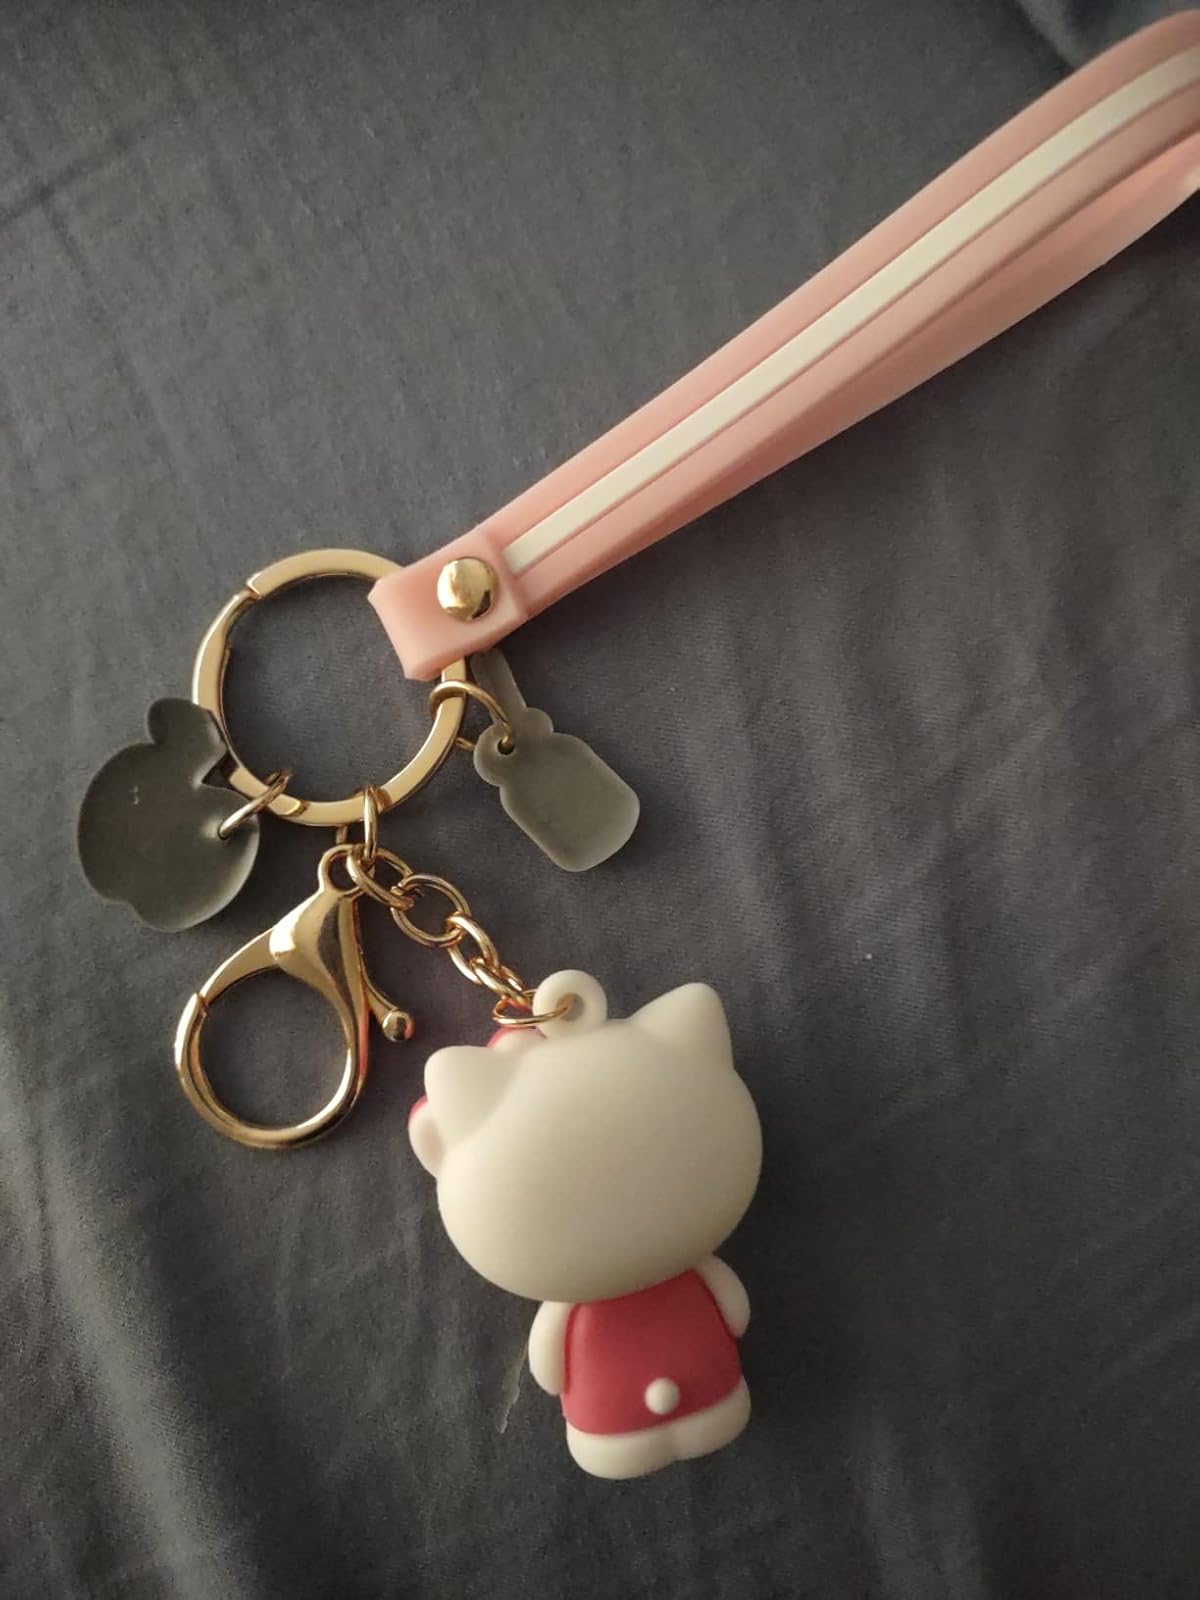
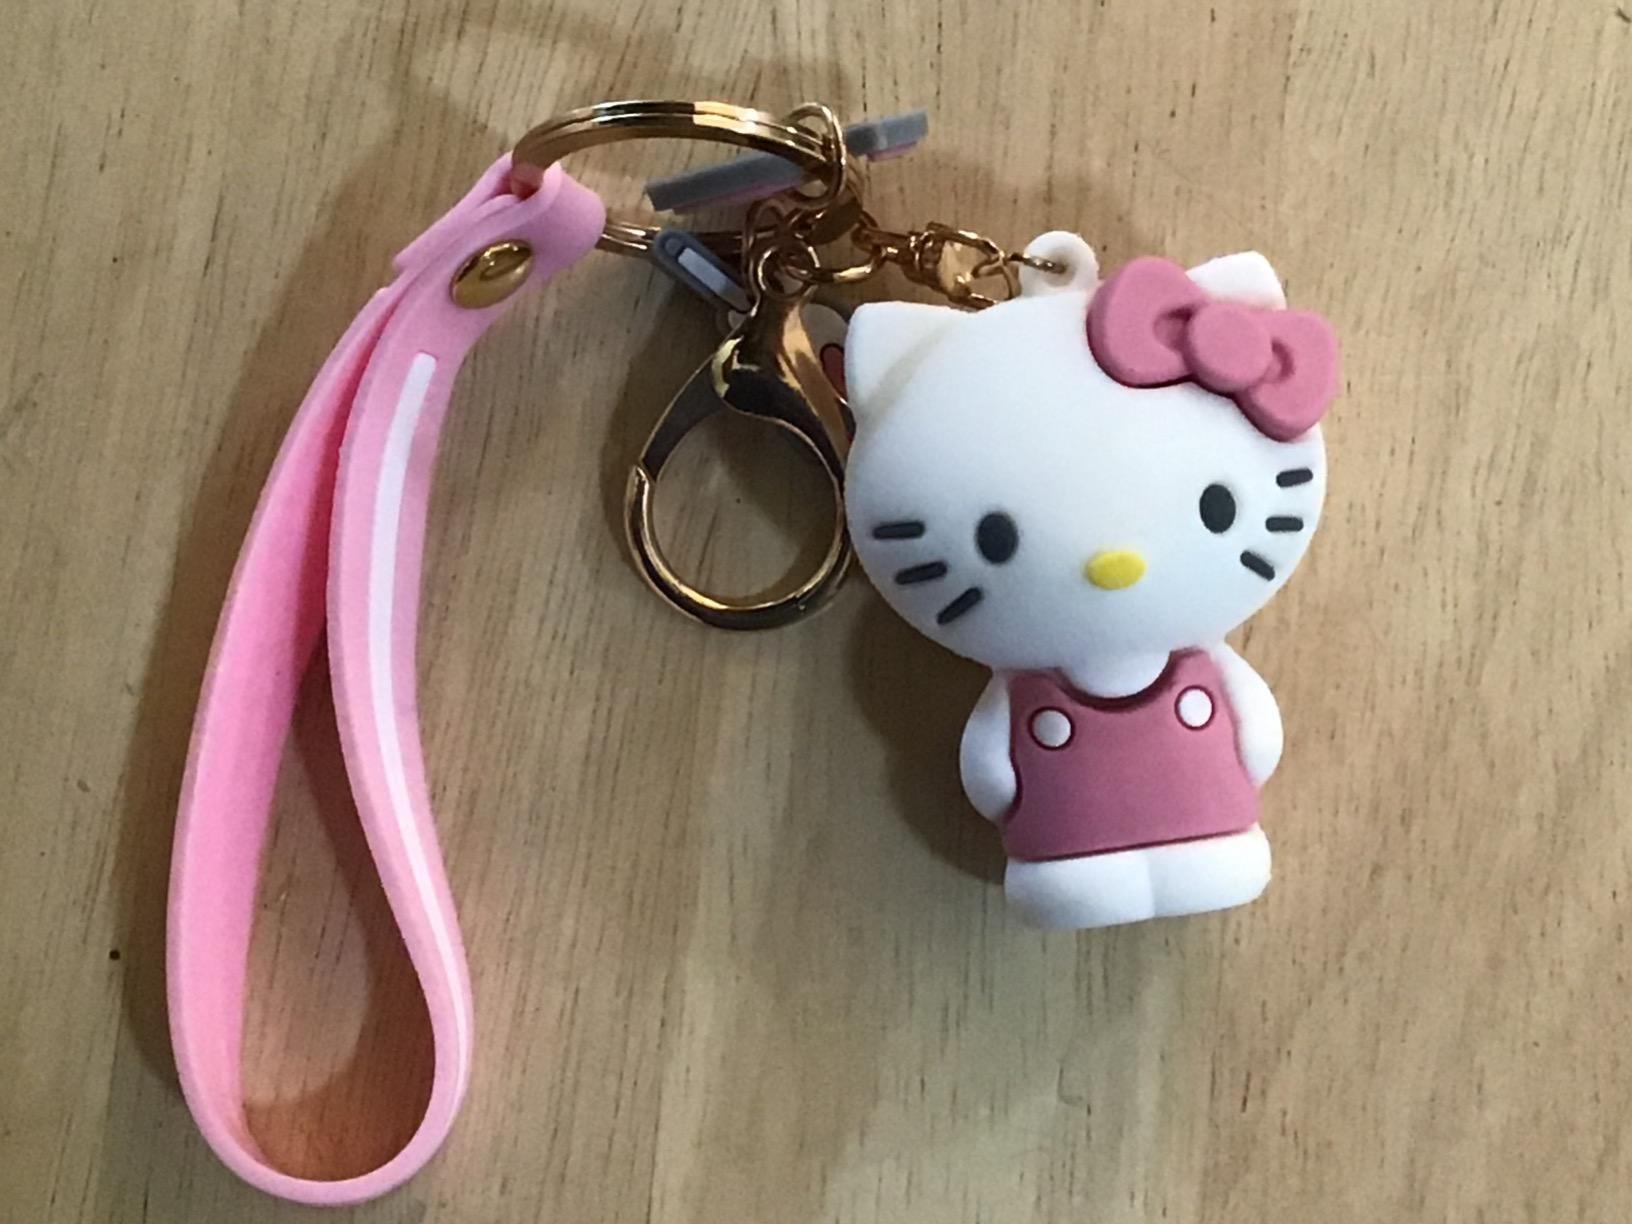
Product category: accessories_keychain
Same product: no